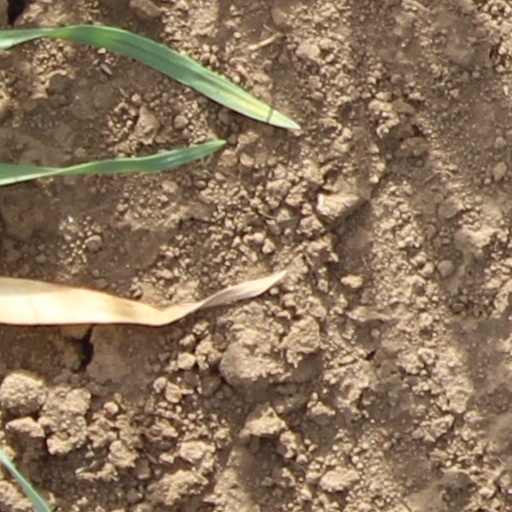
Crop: wheat